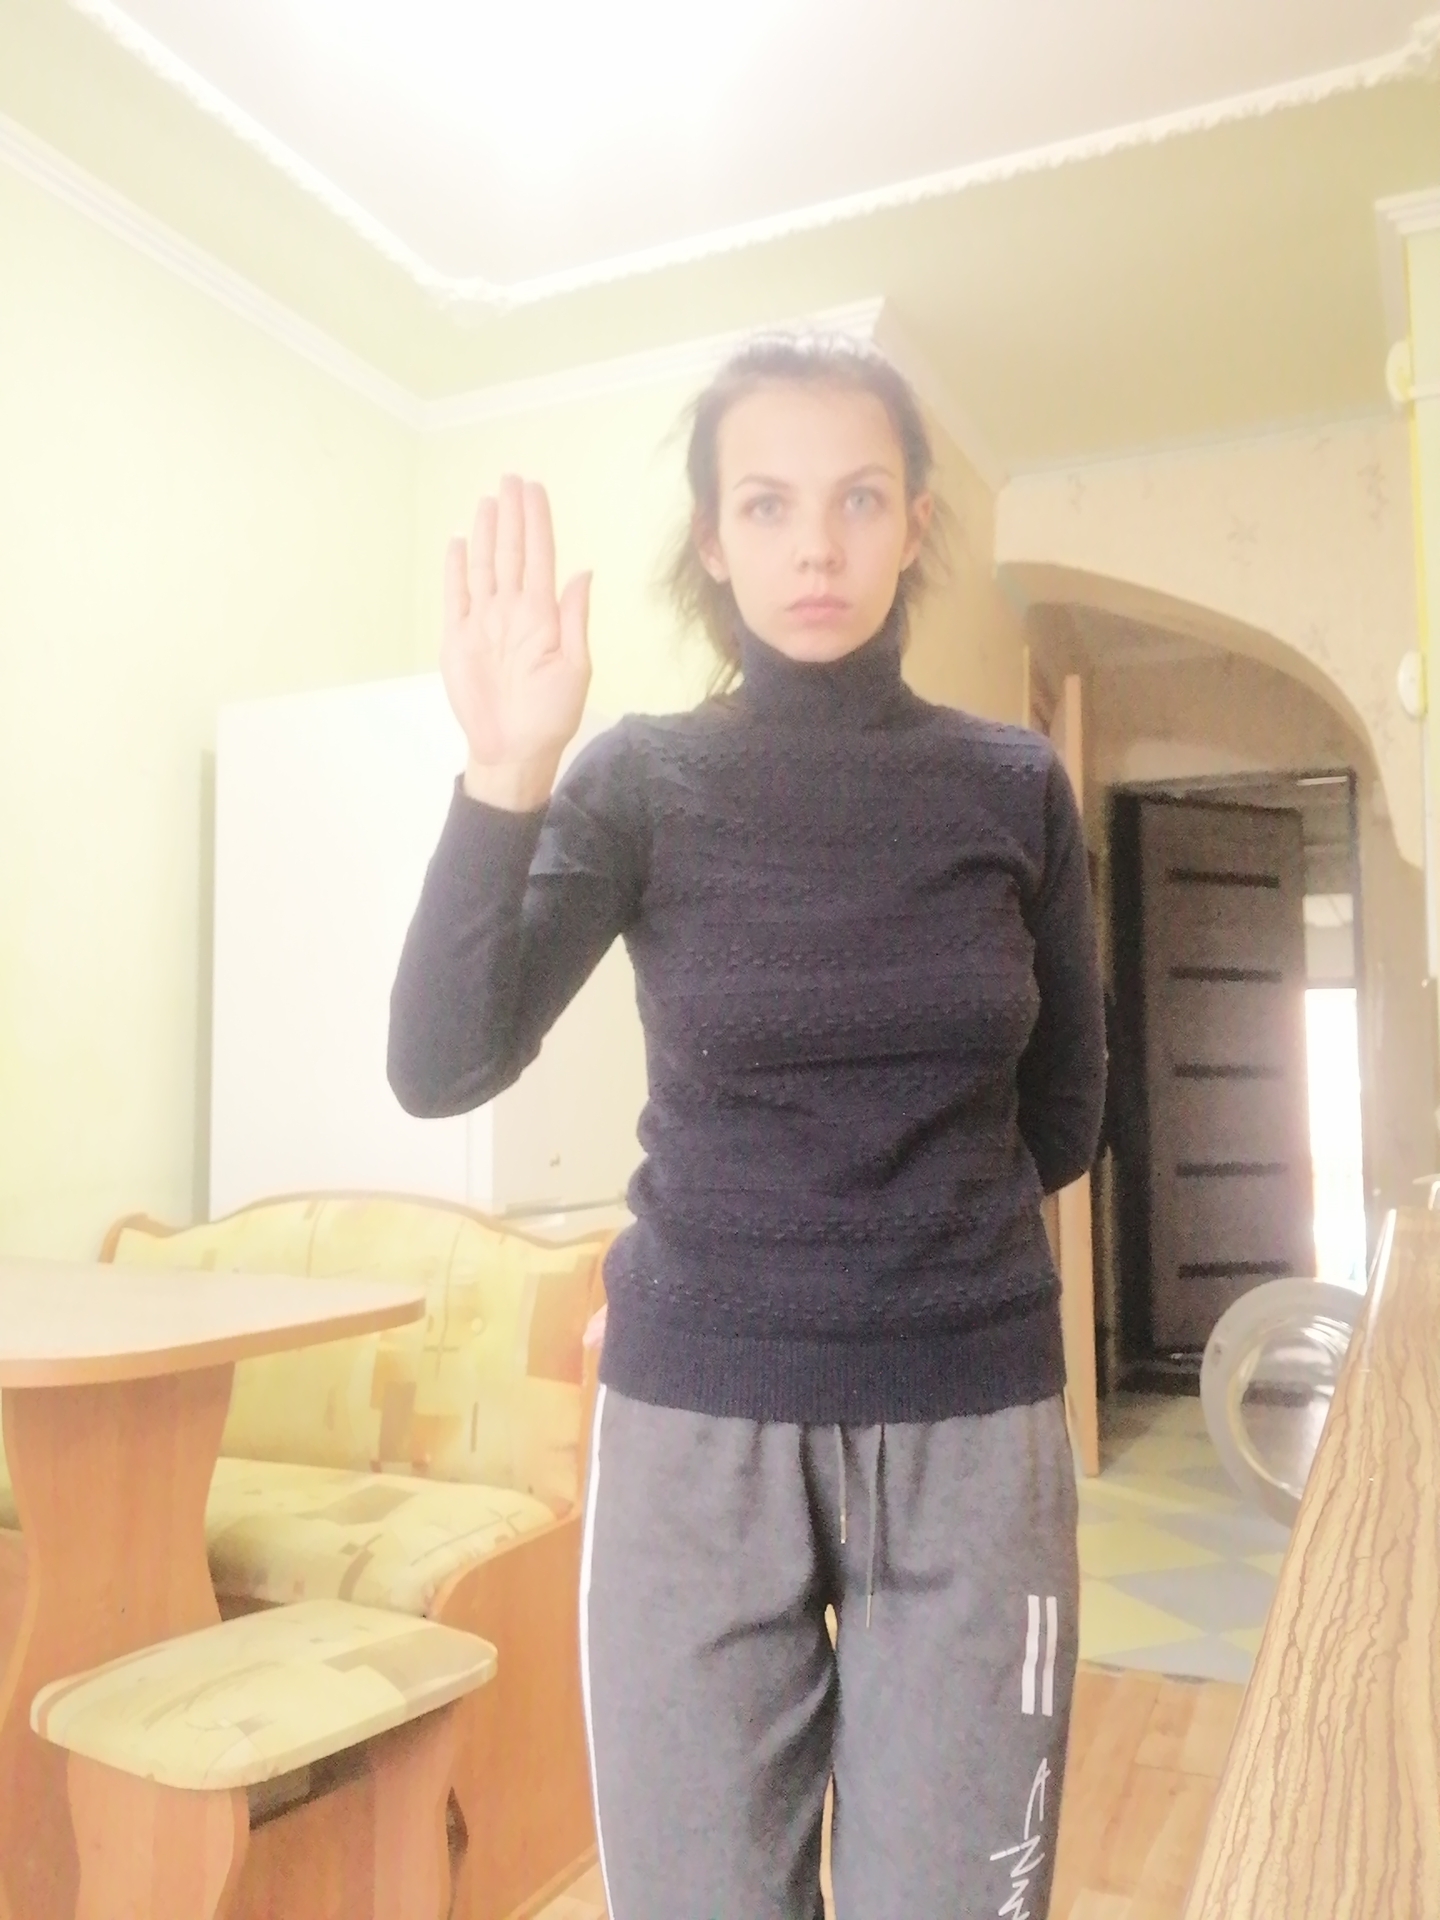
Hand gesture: stop